Mauli (film)

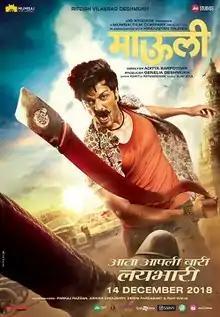
Theatrical release poster

Mauli is a 2018 Indian Marathi-language action drama film directed by Aditya Sarpotdar and produced by Genelia D'Souza. The film stars Riteish Deshmukh in the title role along with Saiyami Kher. The film is a remake of "Vettai" (2012). Though the film is not a sequel, it carries a premise and various plot elements similar to the 2014 film "Lai Bhaari". The film was initially supposed to be released on 21 December 2018 but it was changed to 14 December to avoid clashing with the Shah Rukh Khan starrer "Zero". The film was released on 14 December 2018. Upon release, "Mauli" received mixed reviews from critics, with praise for the cinematography, performance of Deshmukh, soundtrack, action sequences, and narration, but criticism for its writing and pace. It was also dubbed in Hindi under the same title in 2020.